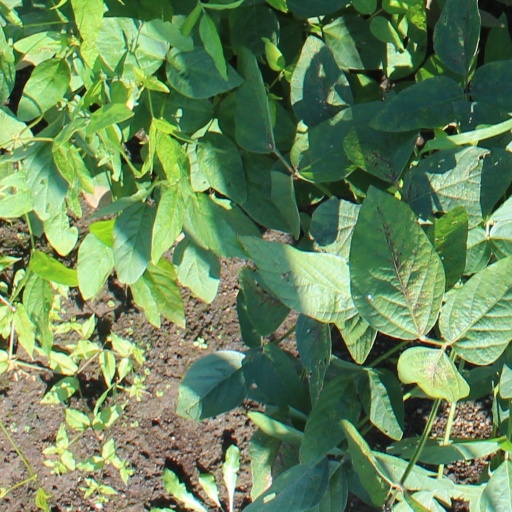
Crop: soybean